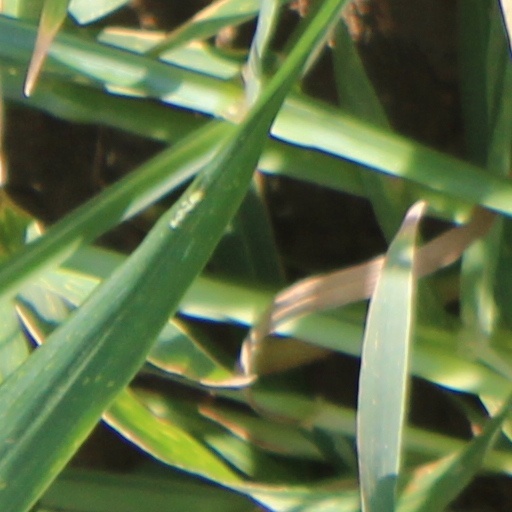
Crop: wheat